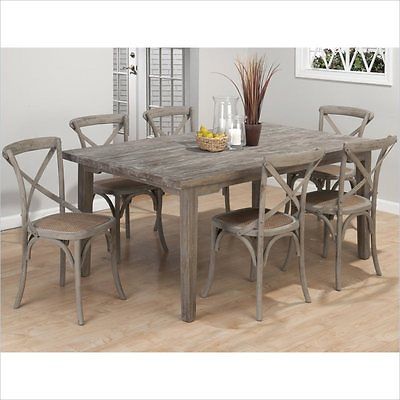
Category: chair